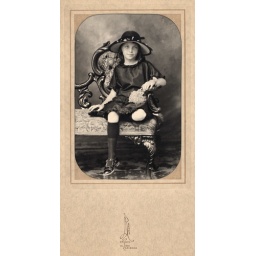
vintage portrait: young girl in a black dress